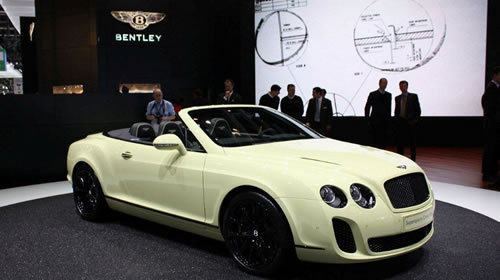
Car model: 2012 Bentley Continental Supersports Conv. Convertible